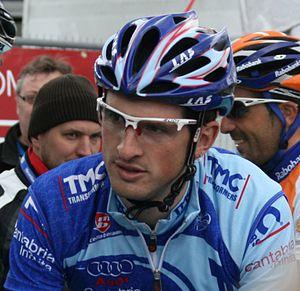
Ángel Gómez au départ du E3 Prijs 2009
Ángel "Litu" Gómez Gómez, né le 13 mai 1981 à Torrelavega, est un coureur cycliste espagnol, professionnel de 2004 à 2009.